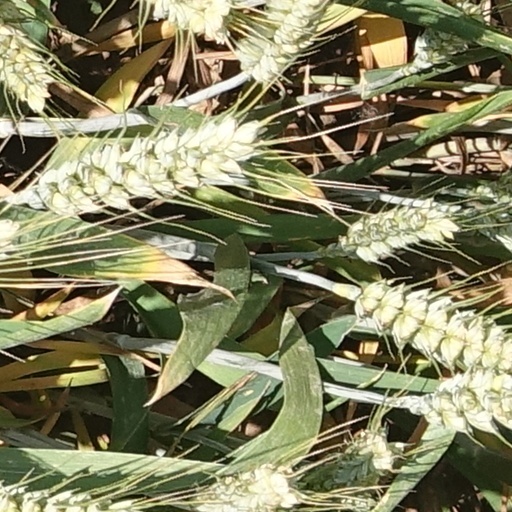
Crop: wheat